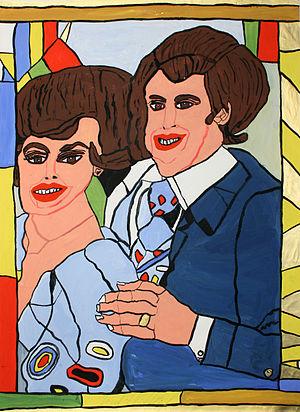
Josef Wittlich, né le 26 février 1903 à Gladbach et mort le 21 septembre 1982 à Höhr-Grenzhausen, est un peintre et dessinateur d'art brut allemand.